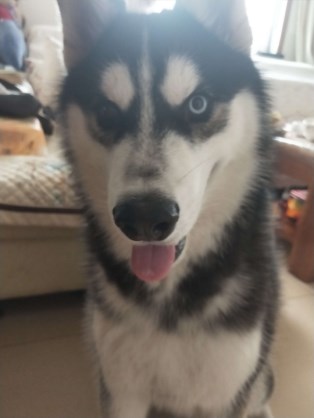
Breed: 1160-n000003-Siberian_husky